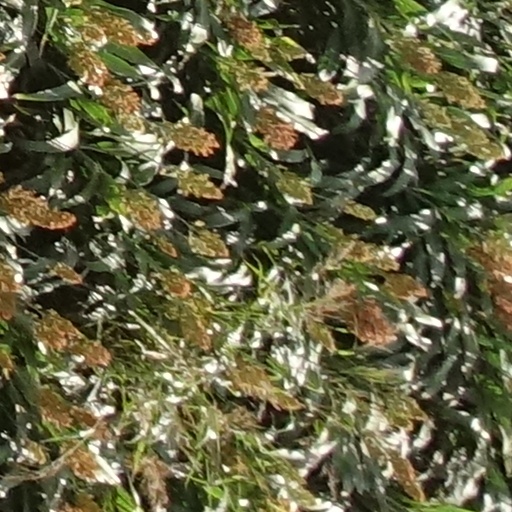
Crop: sorghum